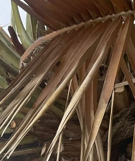
Label: Magnesium Deficiency